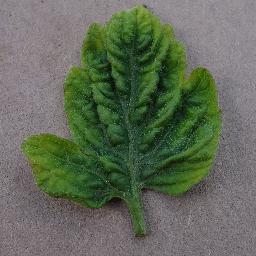
Label: Tomato___Tomato_Yellow_Leaf_Curl_Virus